Auto Atlantic

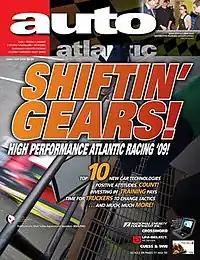
Cover of the July 2009 edition of "Auto Atlantic"

Auto Atlantic is an Atlantic Canada-based automotive industry magazine.